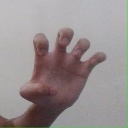
अक्षर: झ